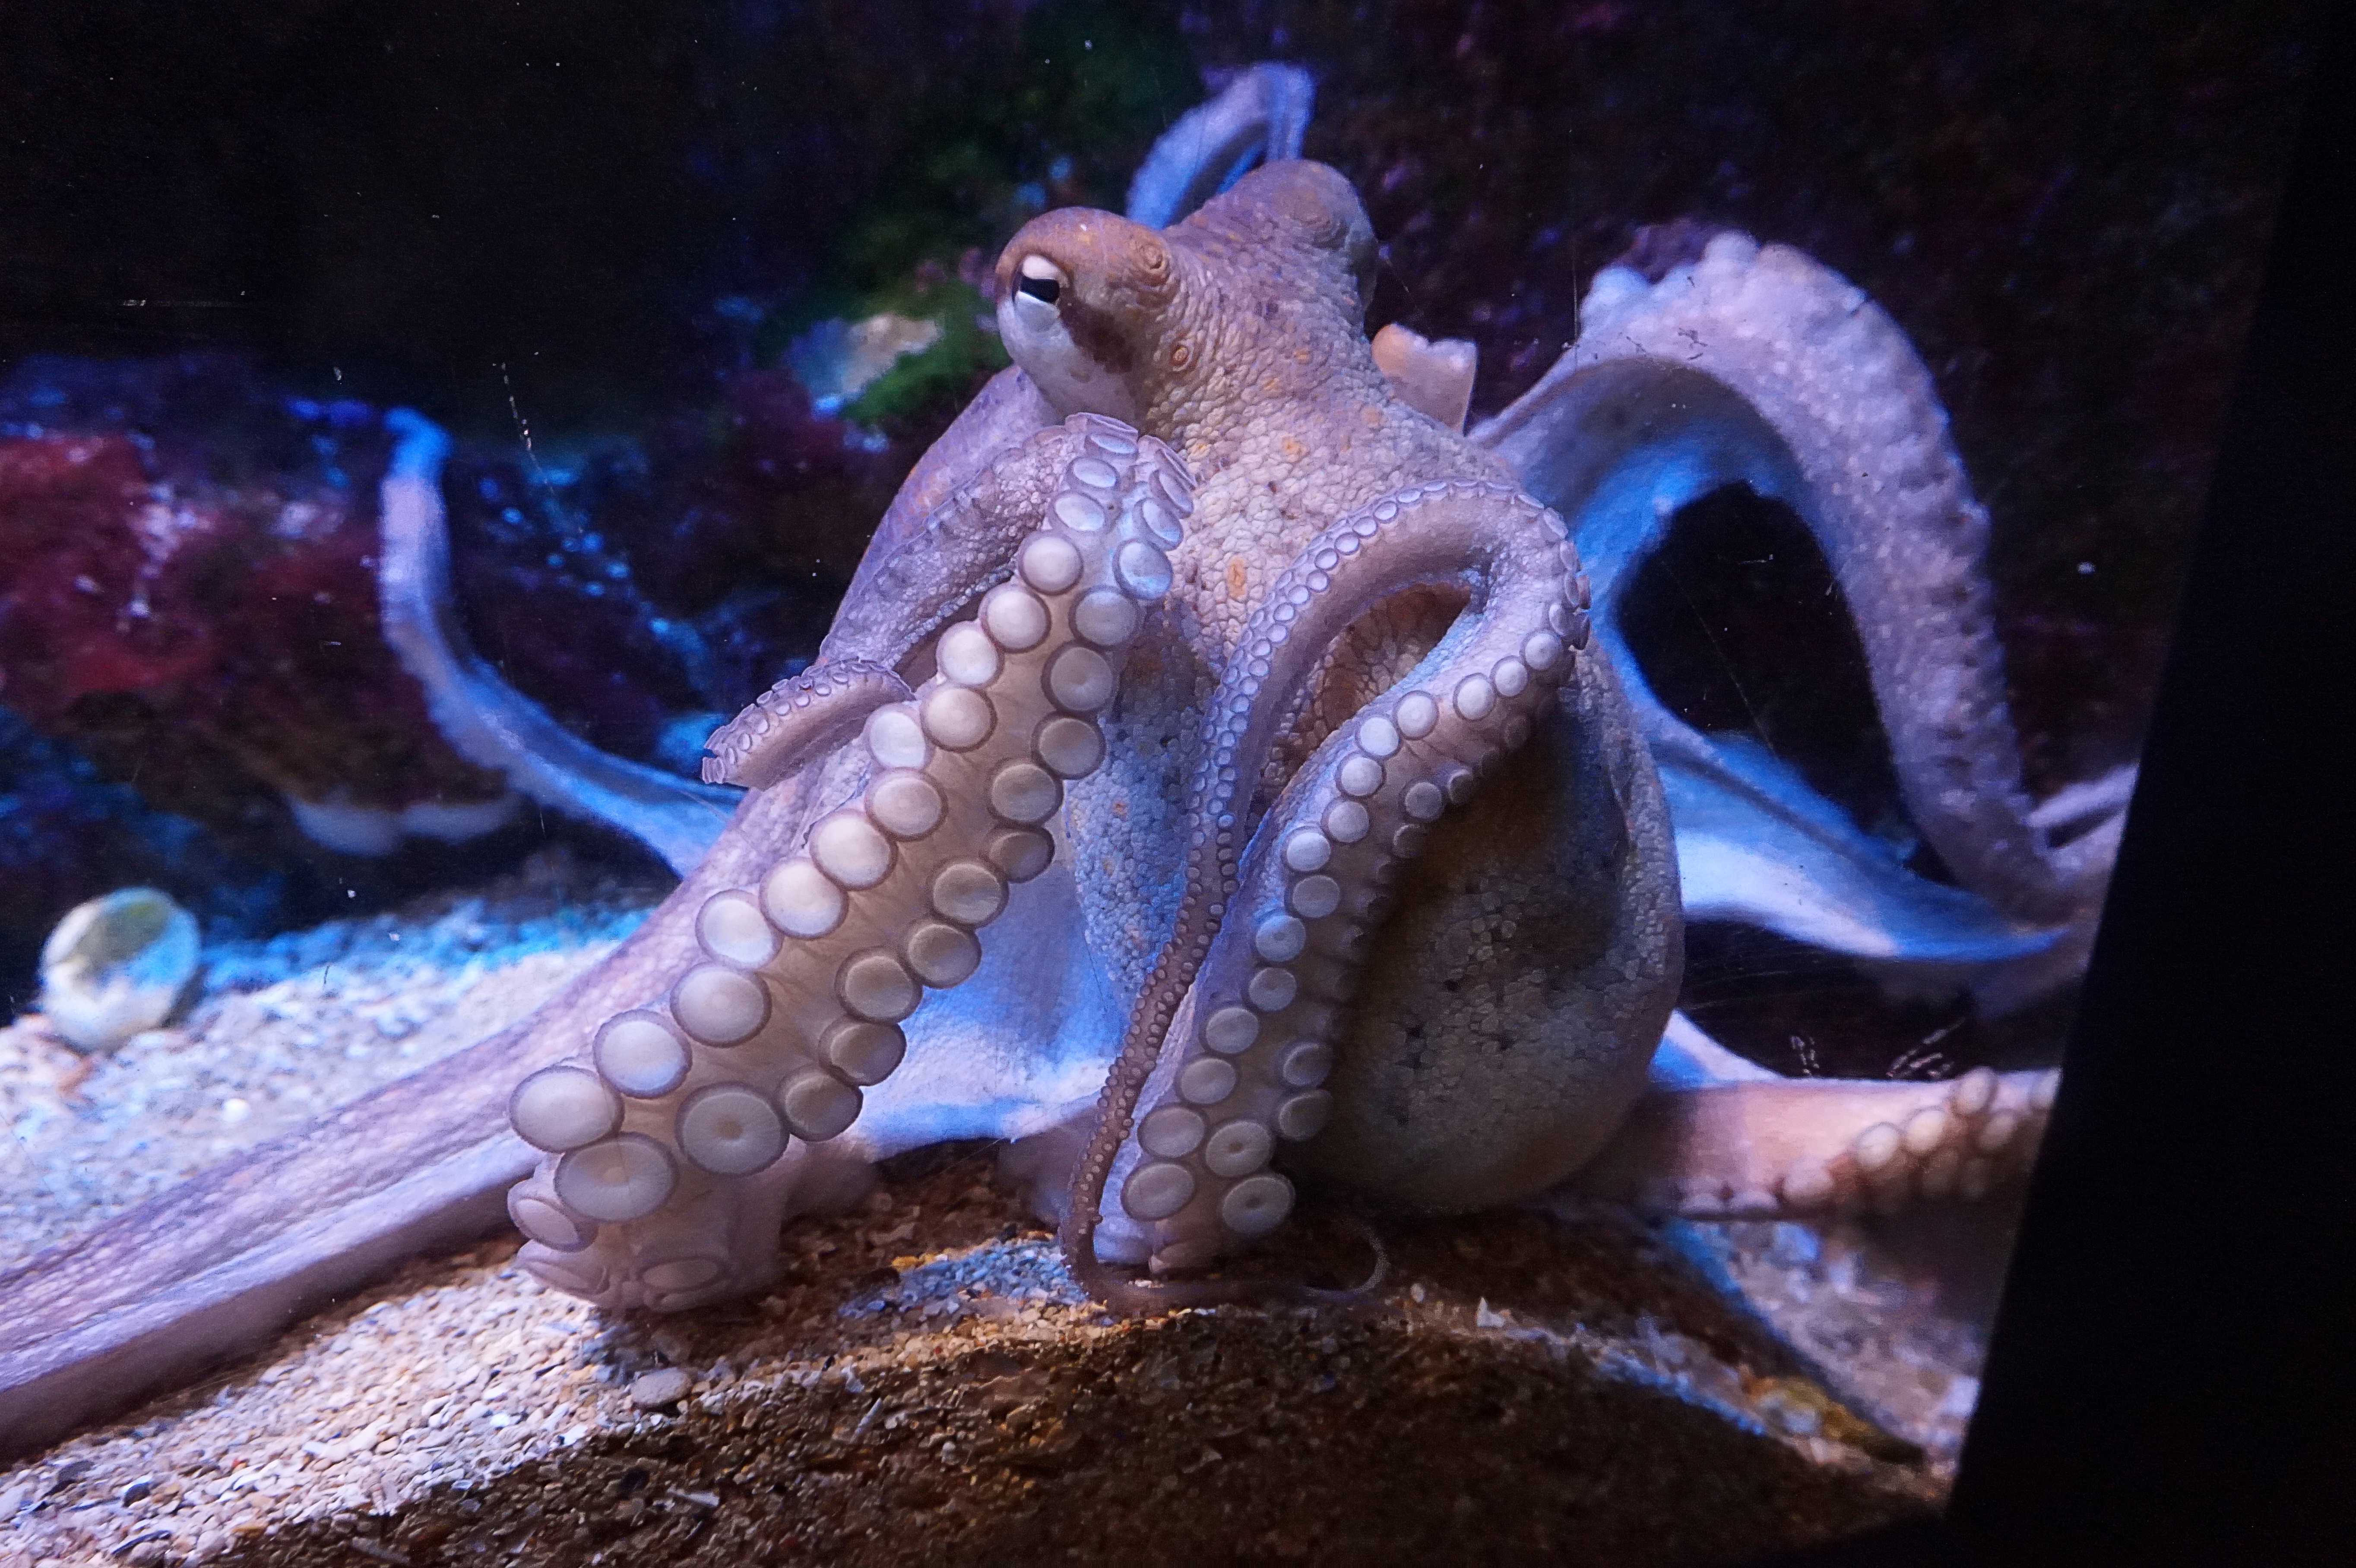
water, nature, biology, close, squid, fauna, sea animal, invertebrate, octopus, aquarium, animals, cuttlefish, molluscs, cephalopod, meeresbewohner, organism, water creature, suction cups, marine biology, marine invertebrates